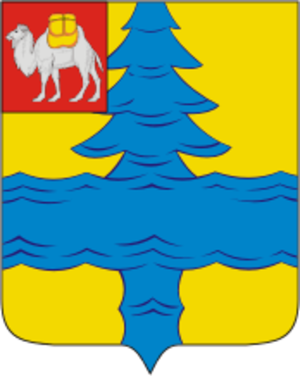
Niazepetrovsk est une ville de l'oblast de Tcheliabinsk, en Russie, et le centre administratif du raïon de Niazepetrovsk. Sa population s'élevait à 12 153 habitants en 2013.